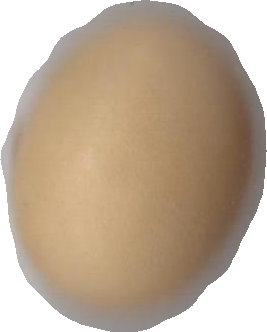
Variety: Dega